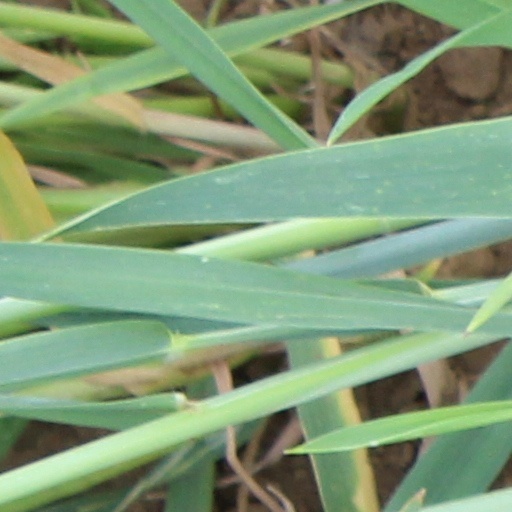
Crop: wheat